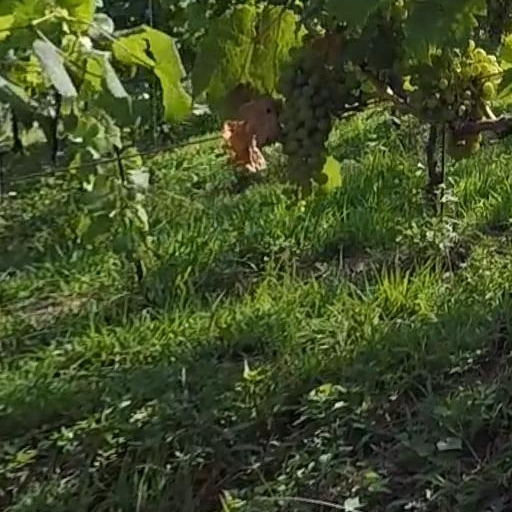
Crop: grape